Chesquerque

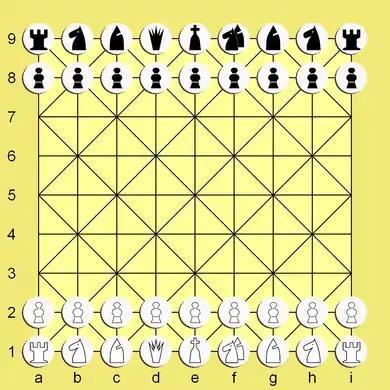
Chesquerque gameboard and starting position. In the diagram, archbishops are represented by knight and bishop combined.

Chesquerque is a chess variant invented by George R. Dekle Sr. in 1986. The game is played on a board composed of four Alquerque boards combined into a square. Like Alquerque, pieces are positioned on points of intersection and make their moves along marked lines (similarly to xiangqi); as such, the board comprises a 9×9 grid with 81 positions (points) that pieces can move to.